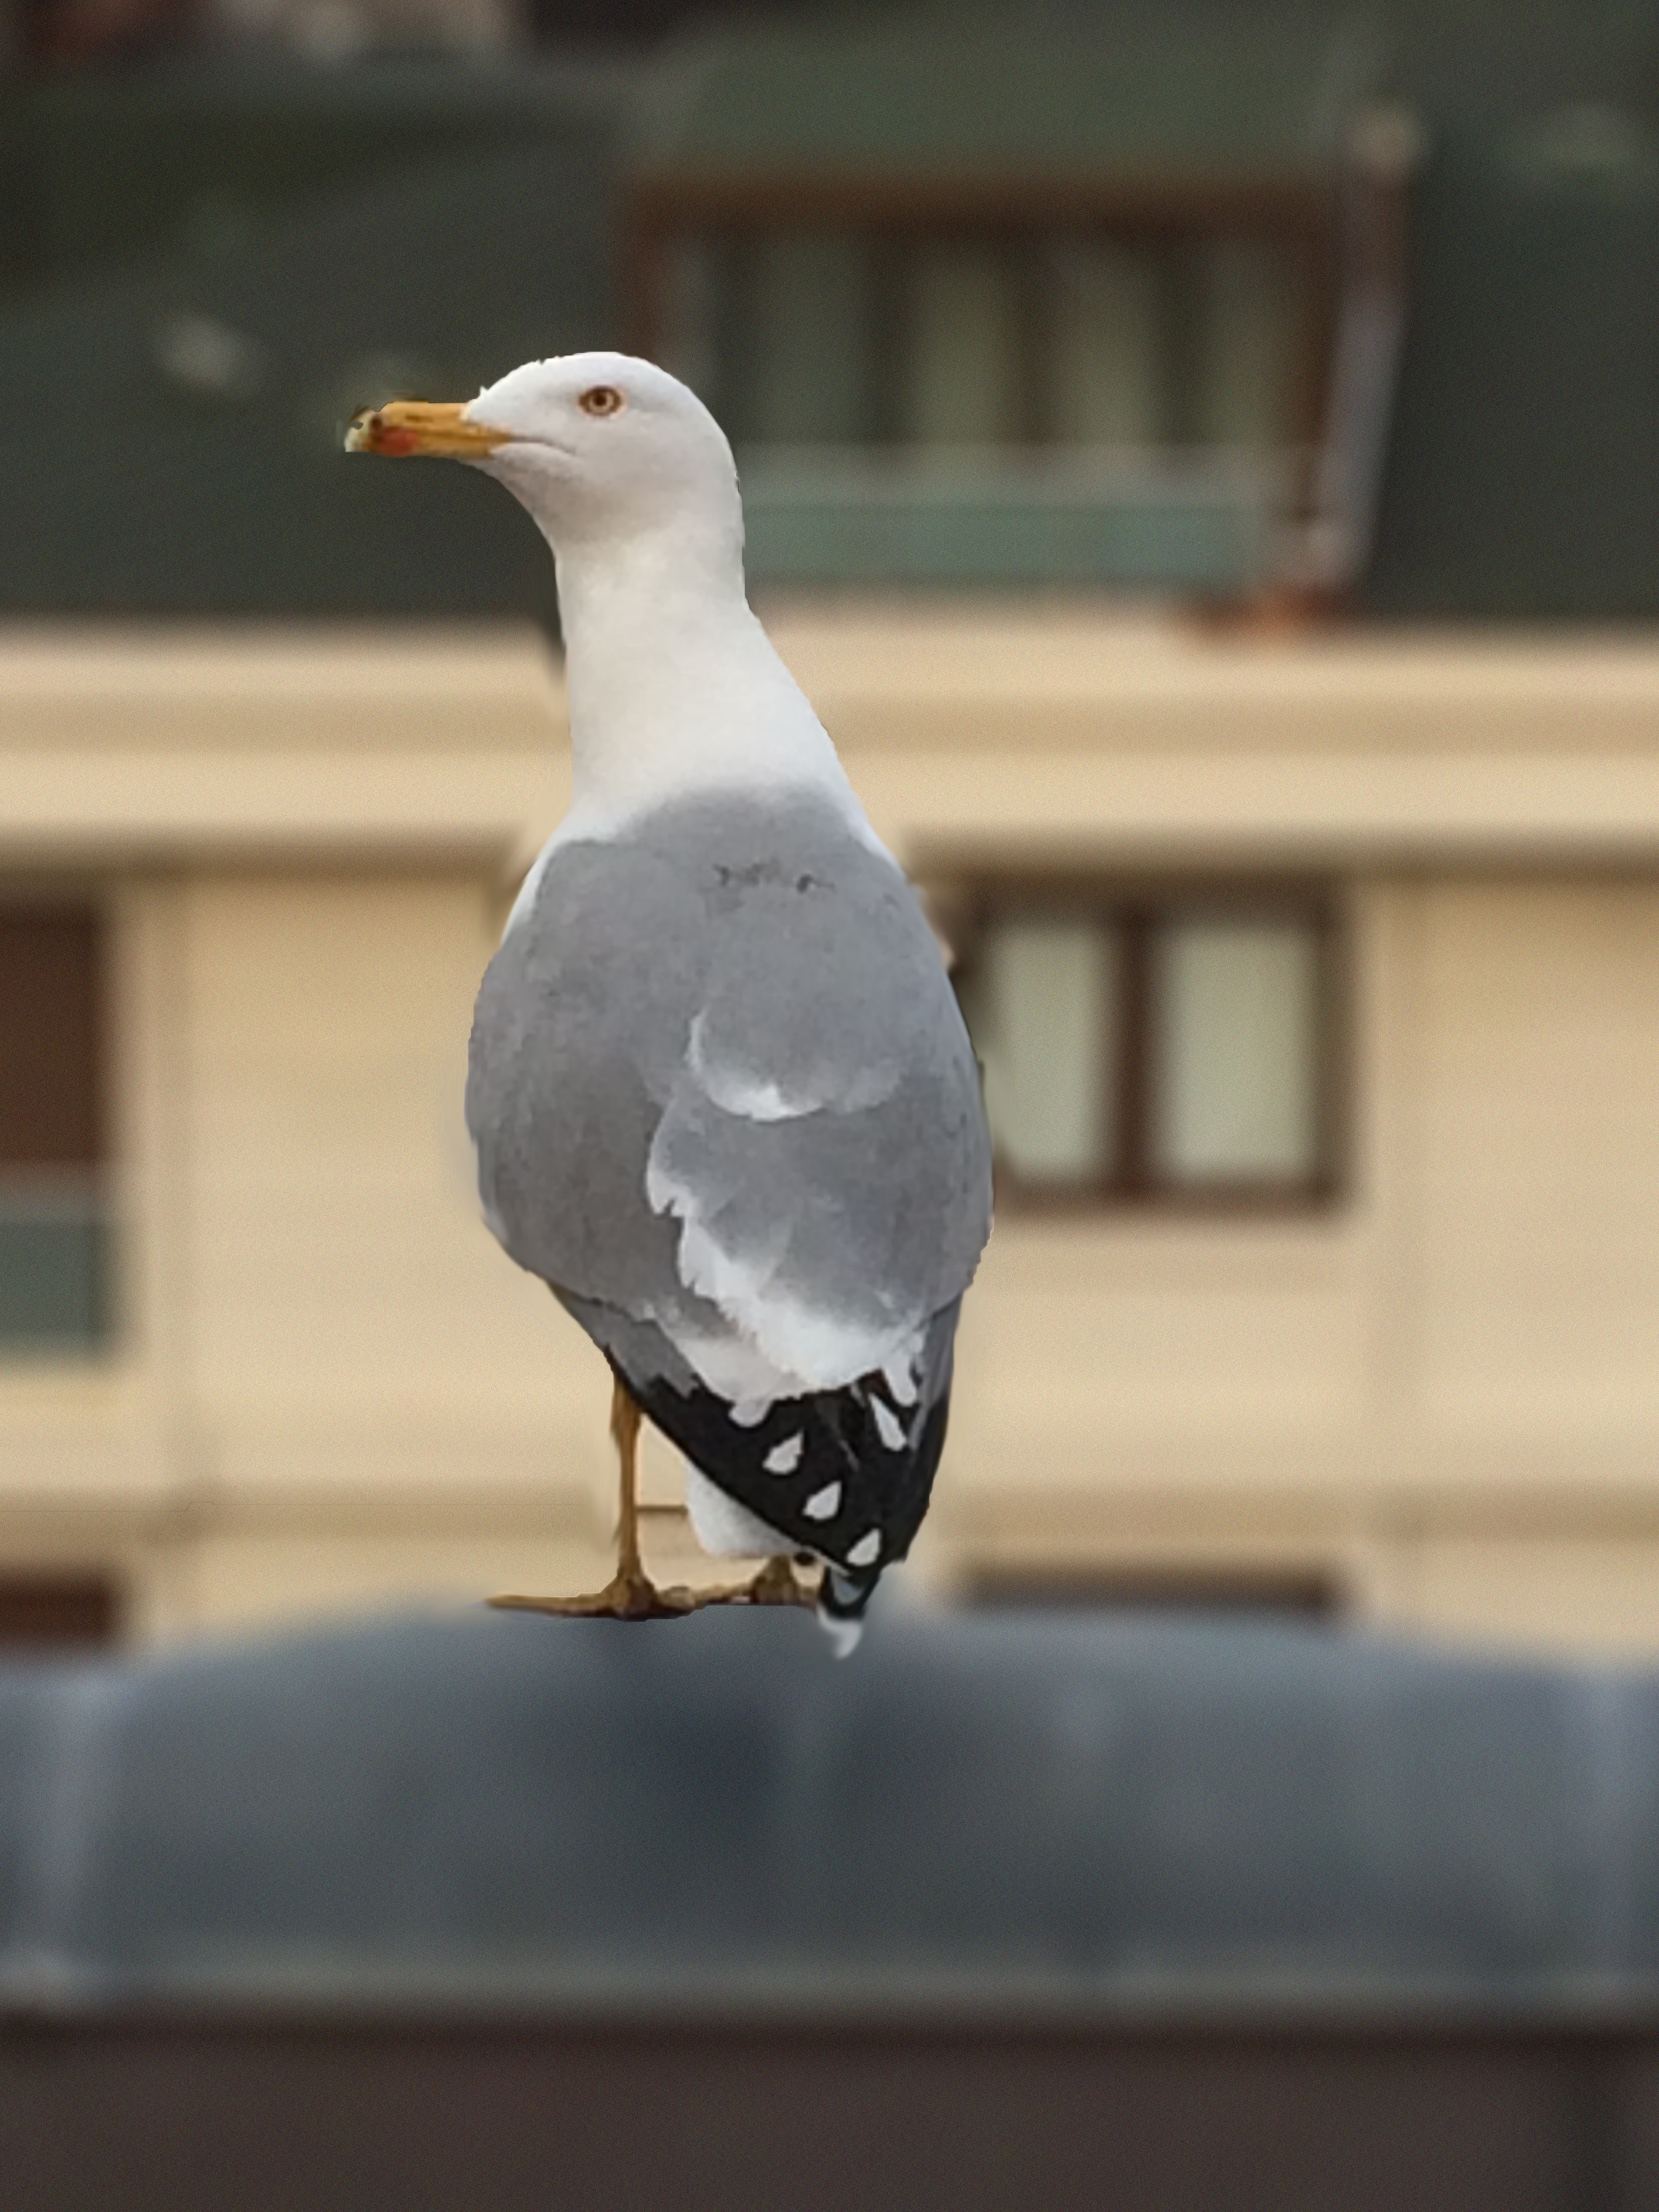
bird, wing, roof, seabird, seagull, gull, beak, fauna, vertebrate, confused, overviews, charadriiformes, i li